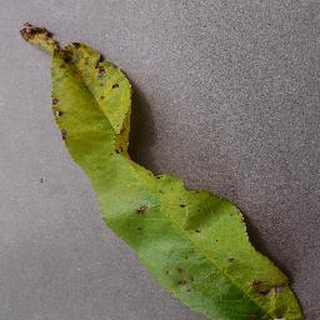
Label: peach_bacterial_spot